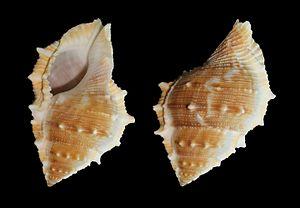
Coquille de Bufonaria perelegans, de la famille des Bursidae. Taille
Bufonaria est un genre de mollusques de la classe des gastéropodes.